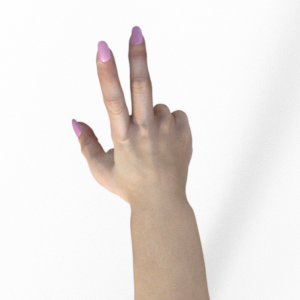
Label: scissors